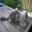
Label: cat